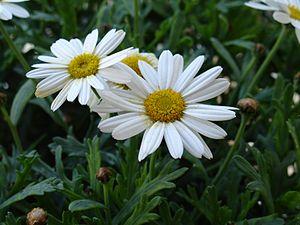
La Marguerite géante, Leucanthemum maximum, est une espèce de plantes herbacées vivaces de la famille des Asteraceae.